Badle Ki Aag

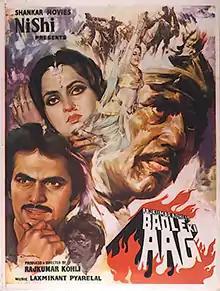
Theatrical release poster

Badle Ki Aag ( "Flames of Revenge") is a 1982 Hindi-language action thriller film, produced and directed by Rajkumar Kohli under the Shankar Movies banner. It stars Sunil Dutt, Dharmendra, Jeetendra, Reena Roy, Smita Patil and music was composed by Laxmikant–Pyarelal. "Badle Ki Aag" was a box-office success.